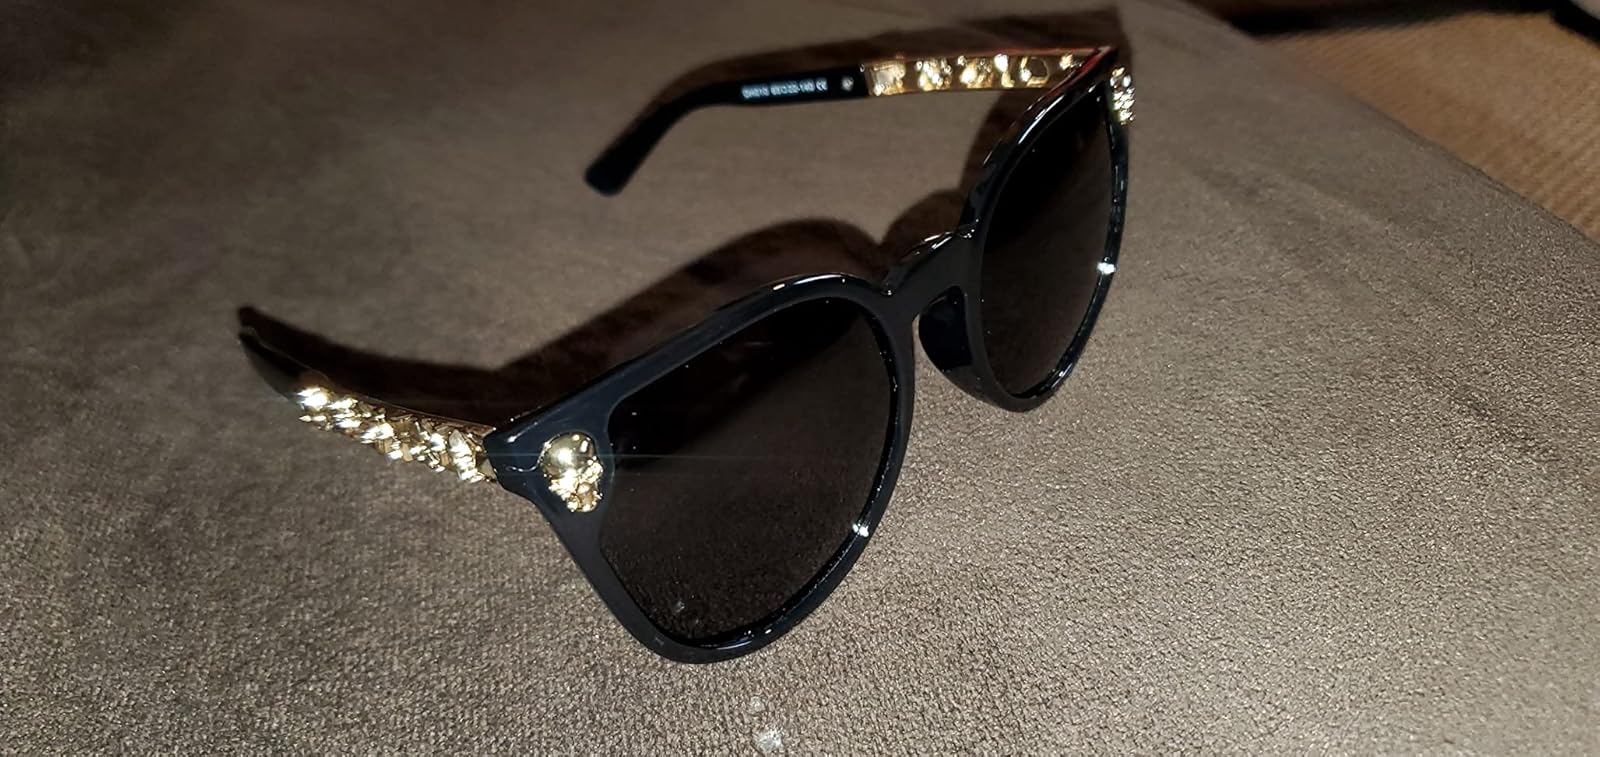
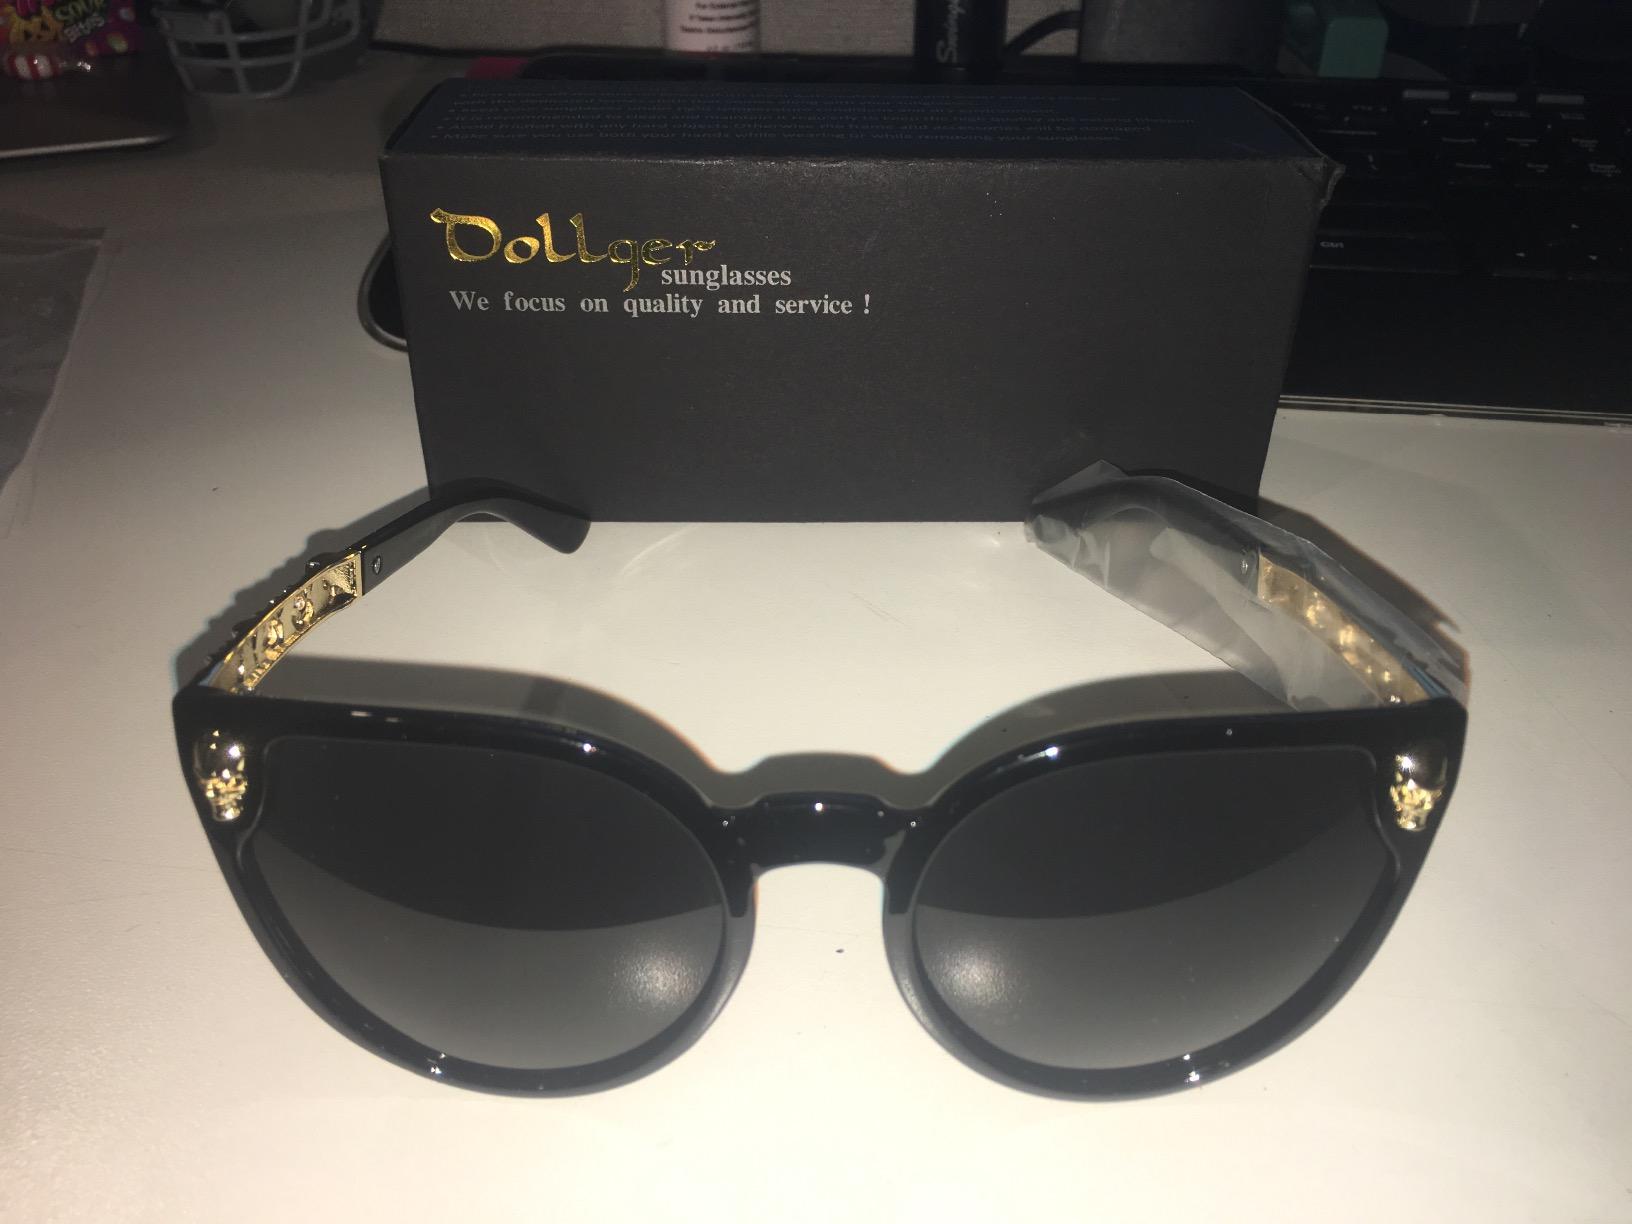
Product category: accessories_sunglasses
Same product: yes